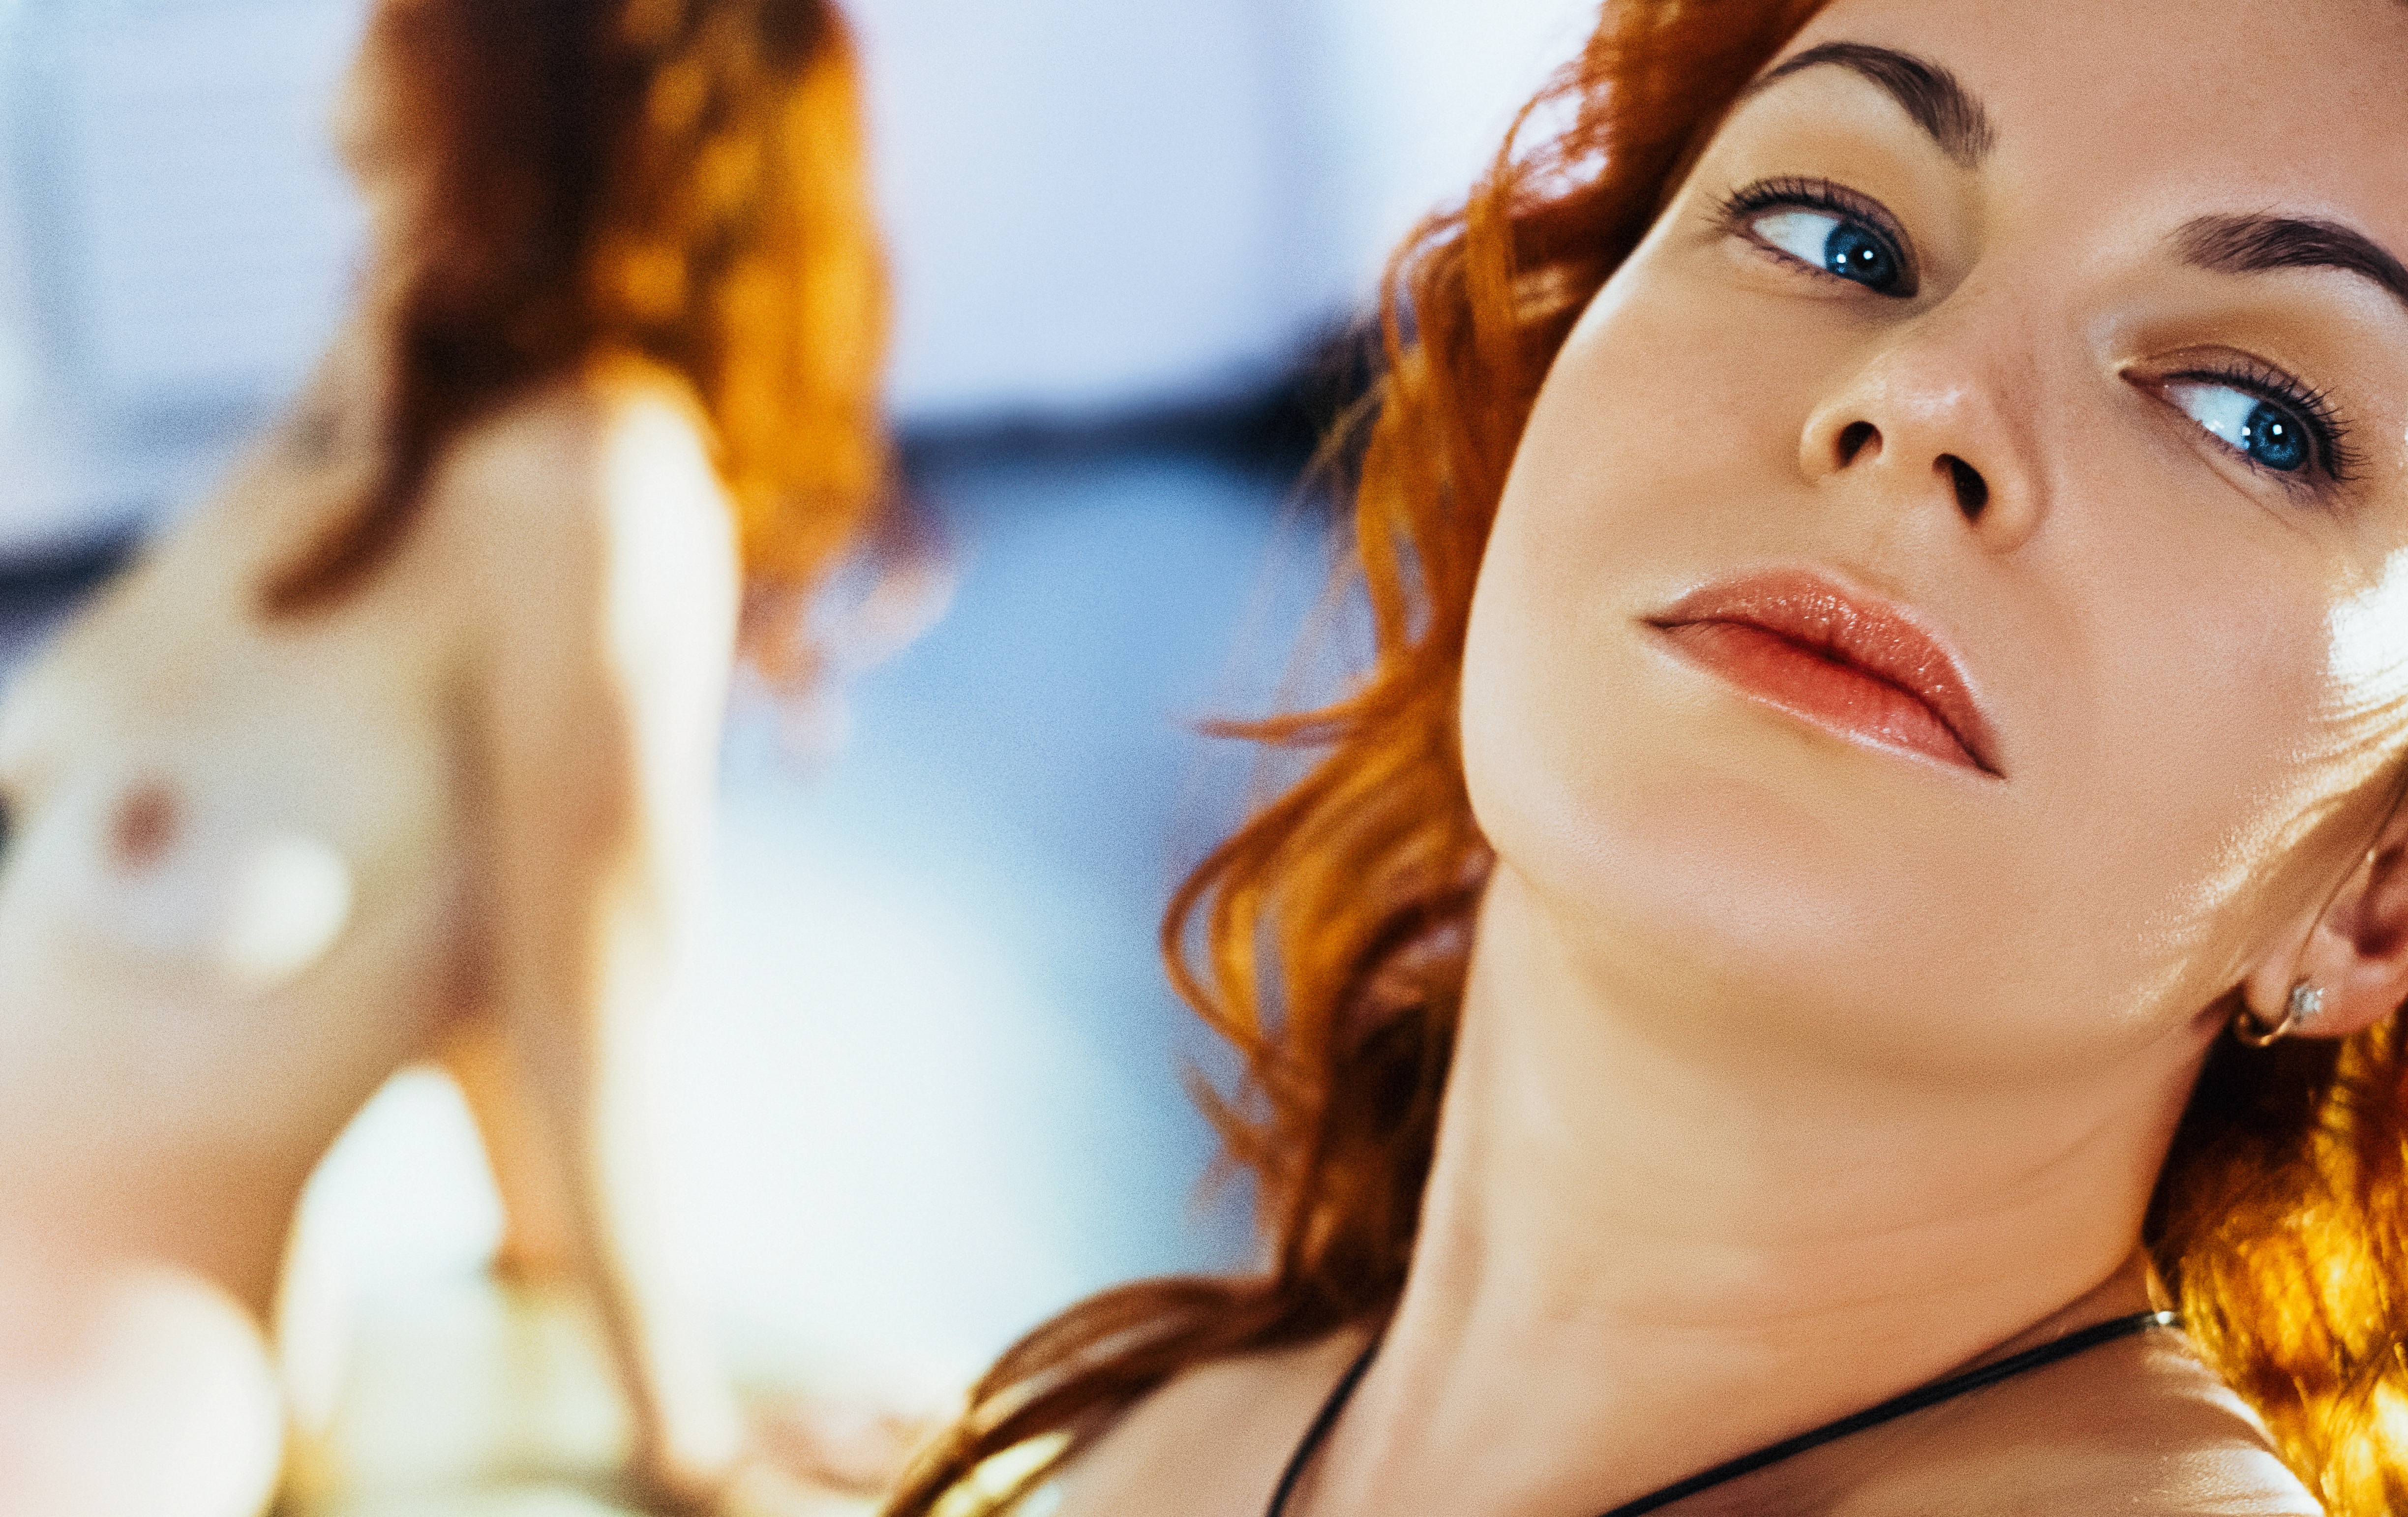
person, girl, woman, hair, photography, portrait, model, color, fashion, lady, hairstyle, smile, close up, face, eyes, eye, head, skin, lips, beauty, blond, breast, erotica, photo shoot, portrait of a girl, sense, saffron milk cap, portrait photography